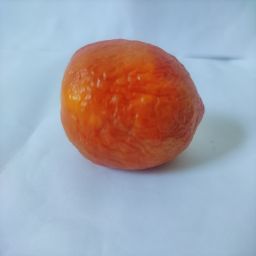
Crop: Tomato
Quality: Old